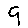
Label: 9